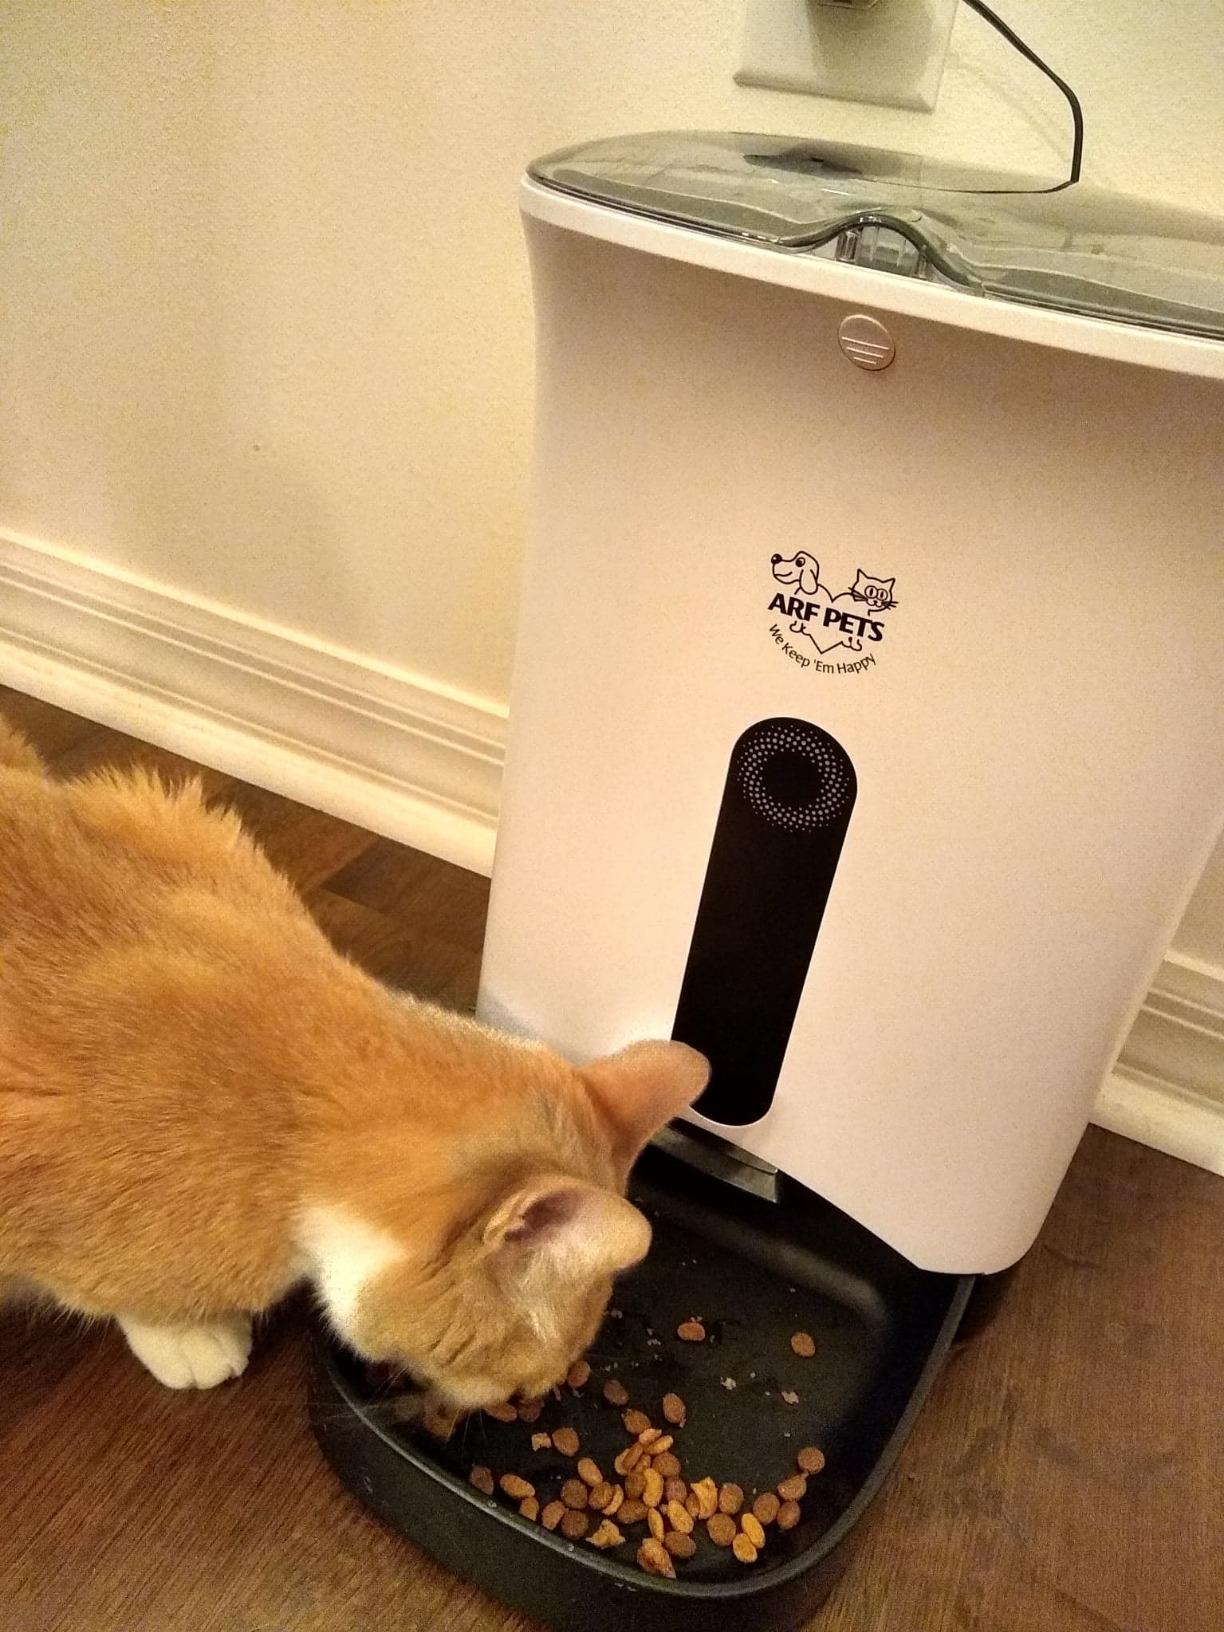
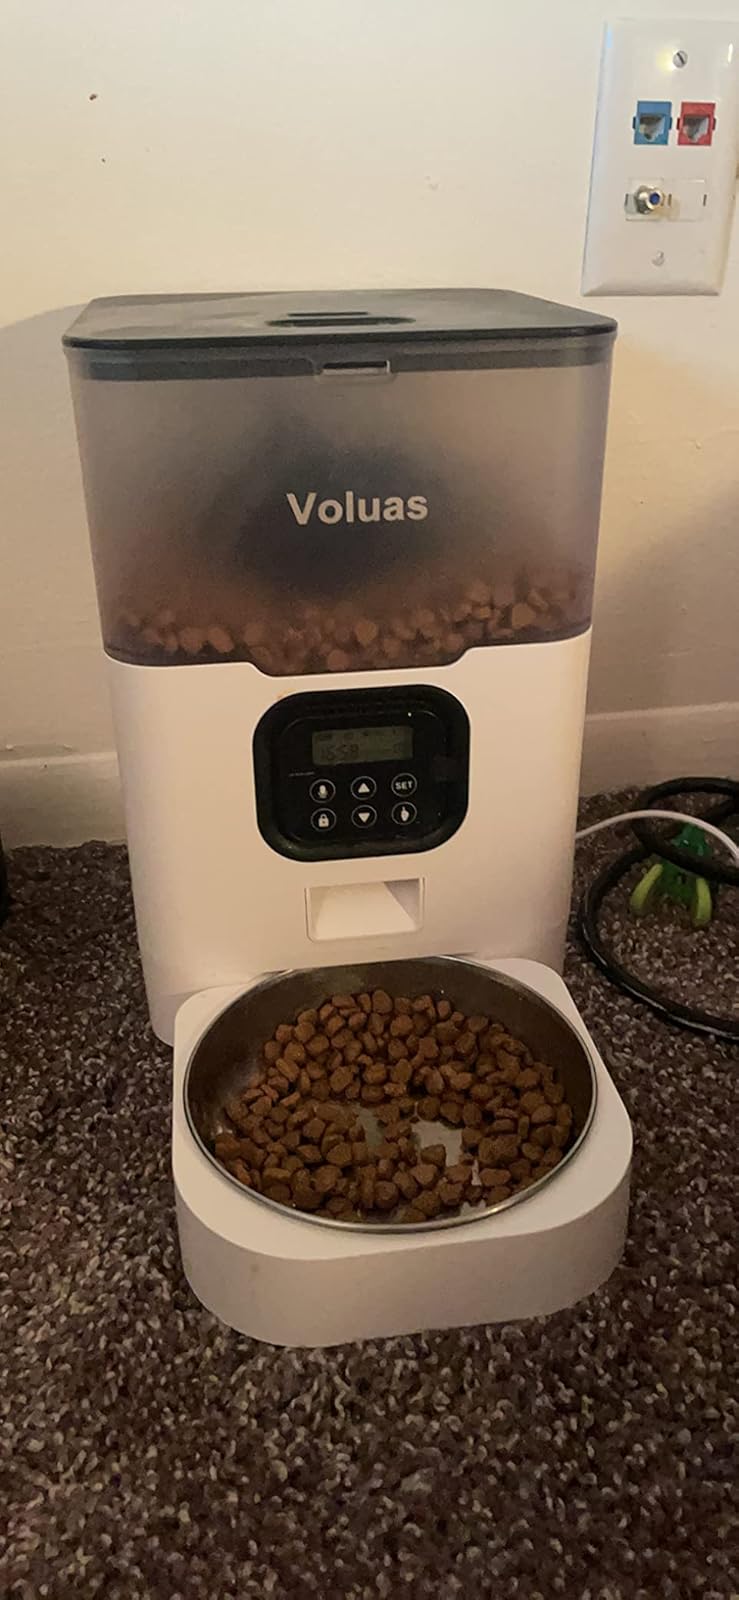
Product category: items_feeder
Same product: no